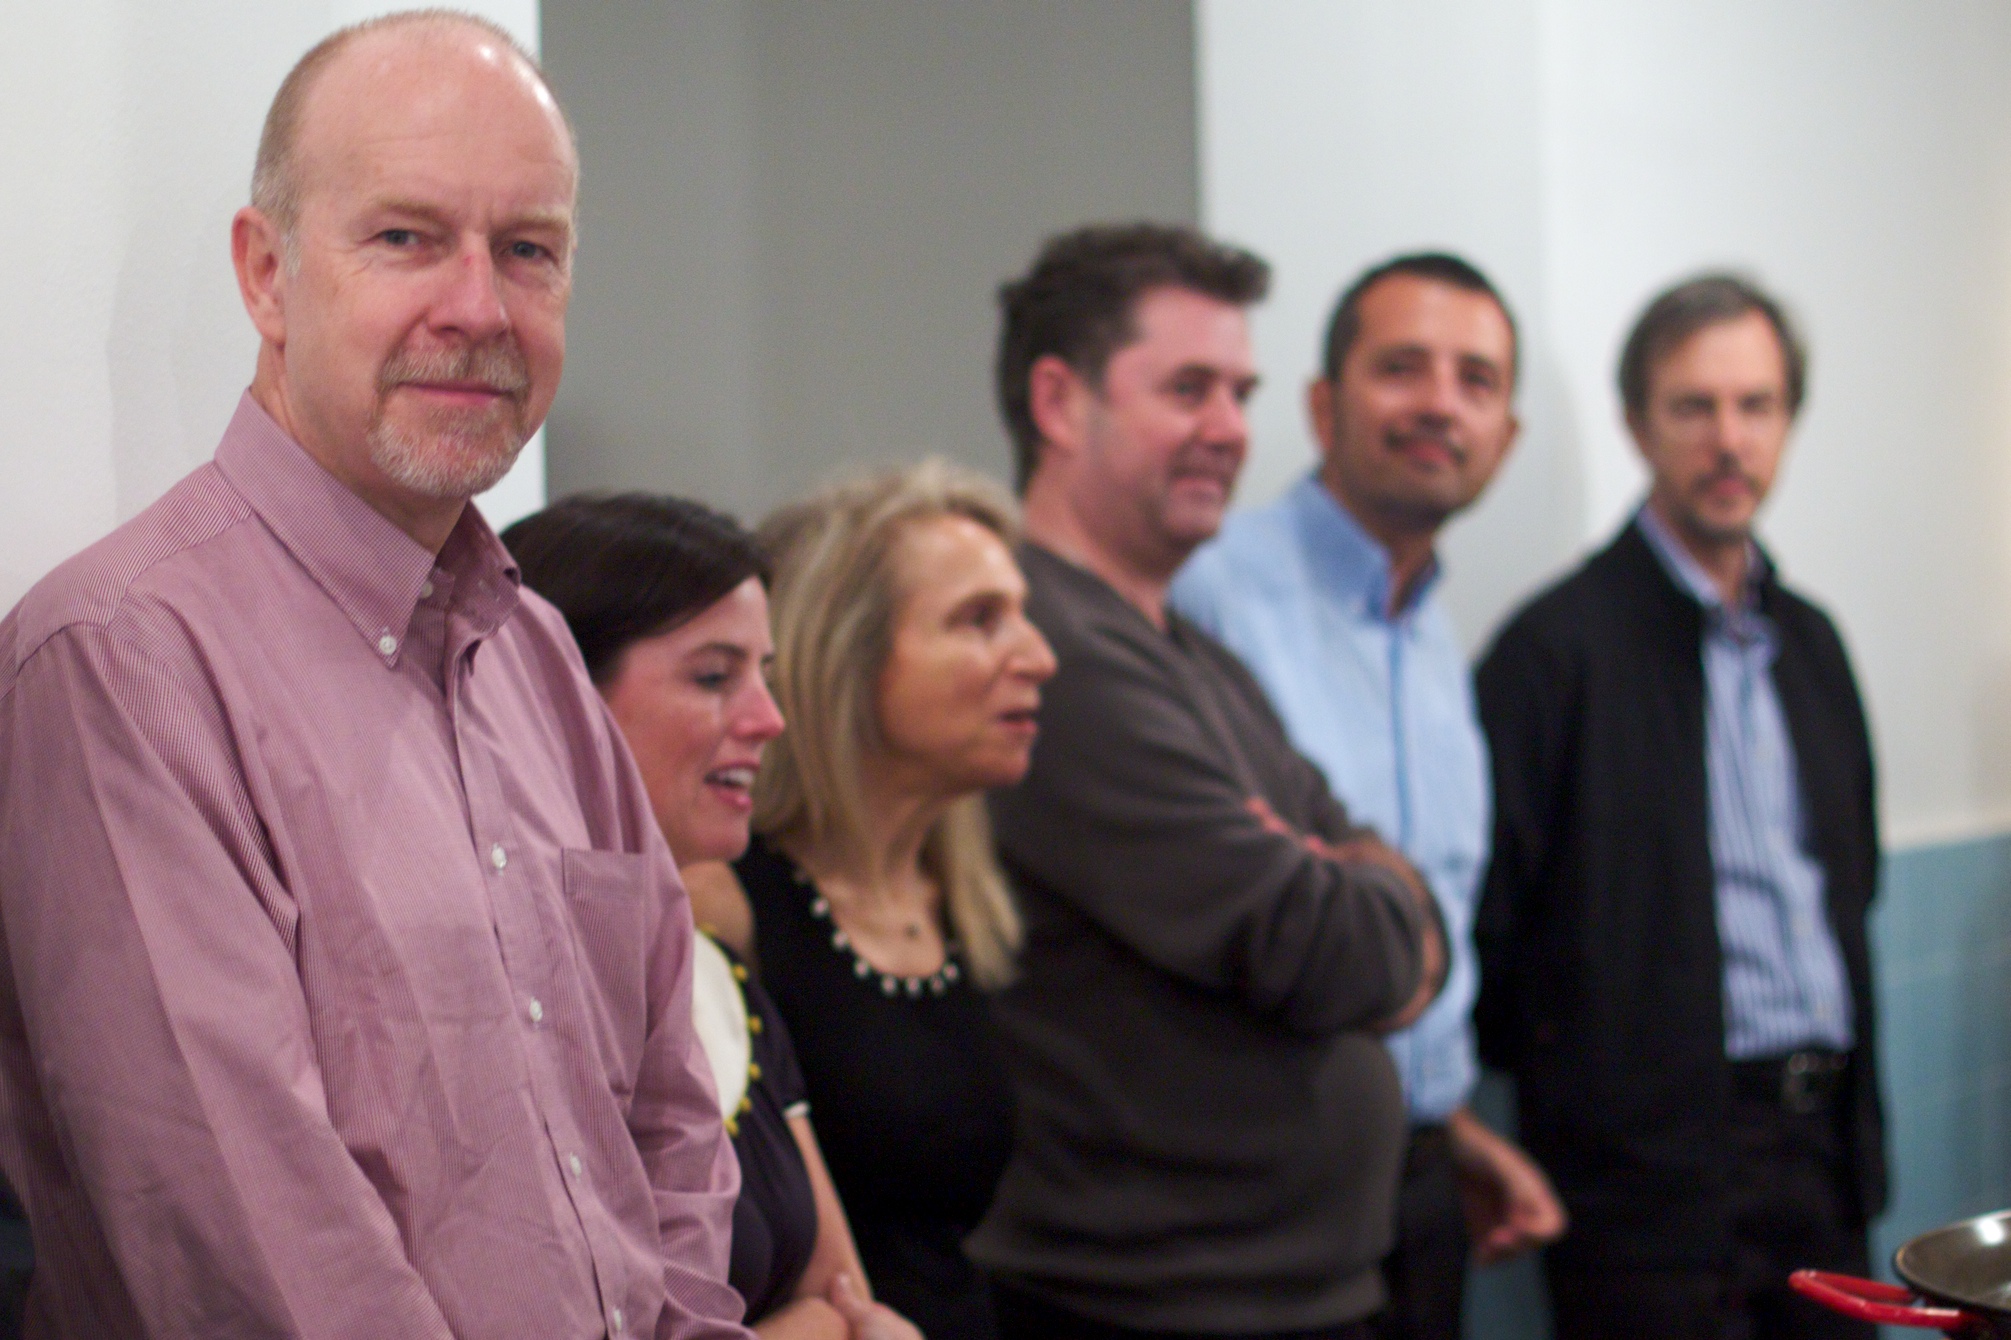
people, barcelona, oet09